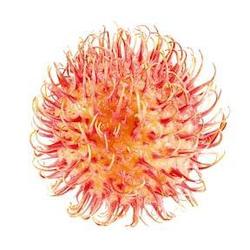
Label: Rambutan